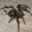
Label: spider